Mro-Khimi people

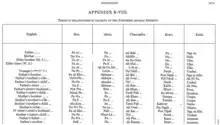
Comparison of Mro Language and Kami Language

The Mro-Khimi language is spoken in the townships of Paletwa (Chin State) and Kyauktaw, Buthidaung, Ponnagyun, Pauktaw, Mrauk U, and Maungdaw (Rakhine State).